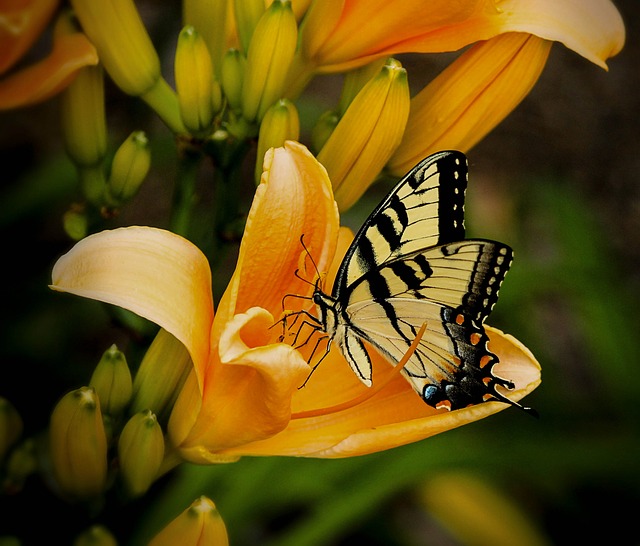
Label: butterfly